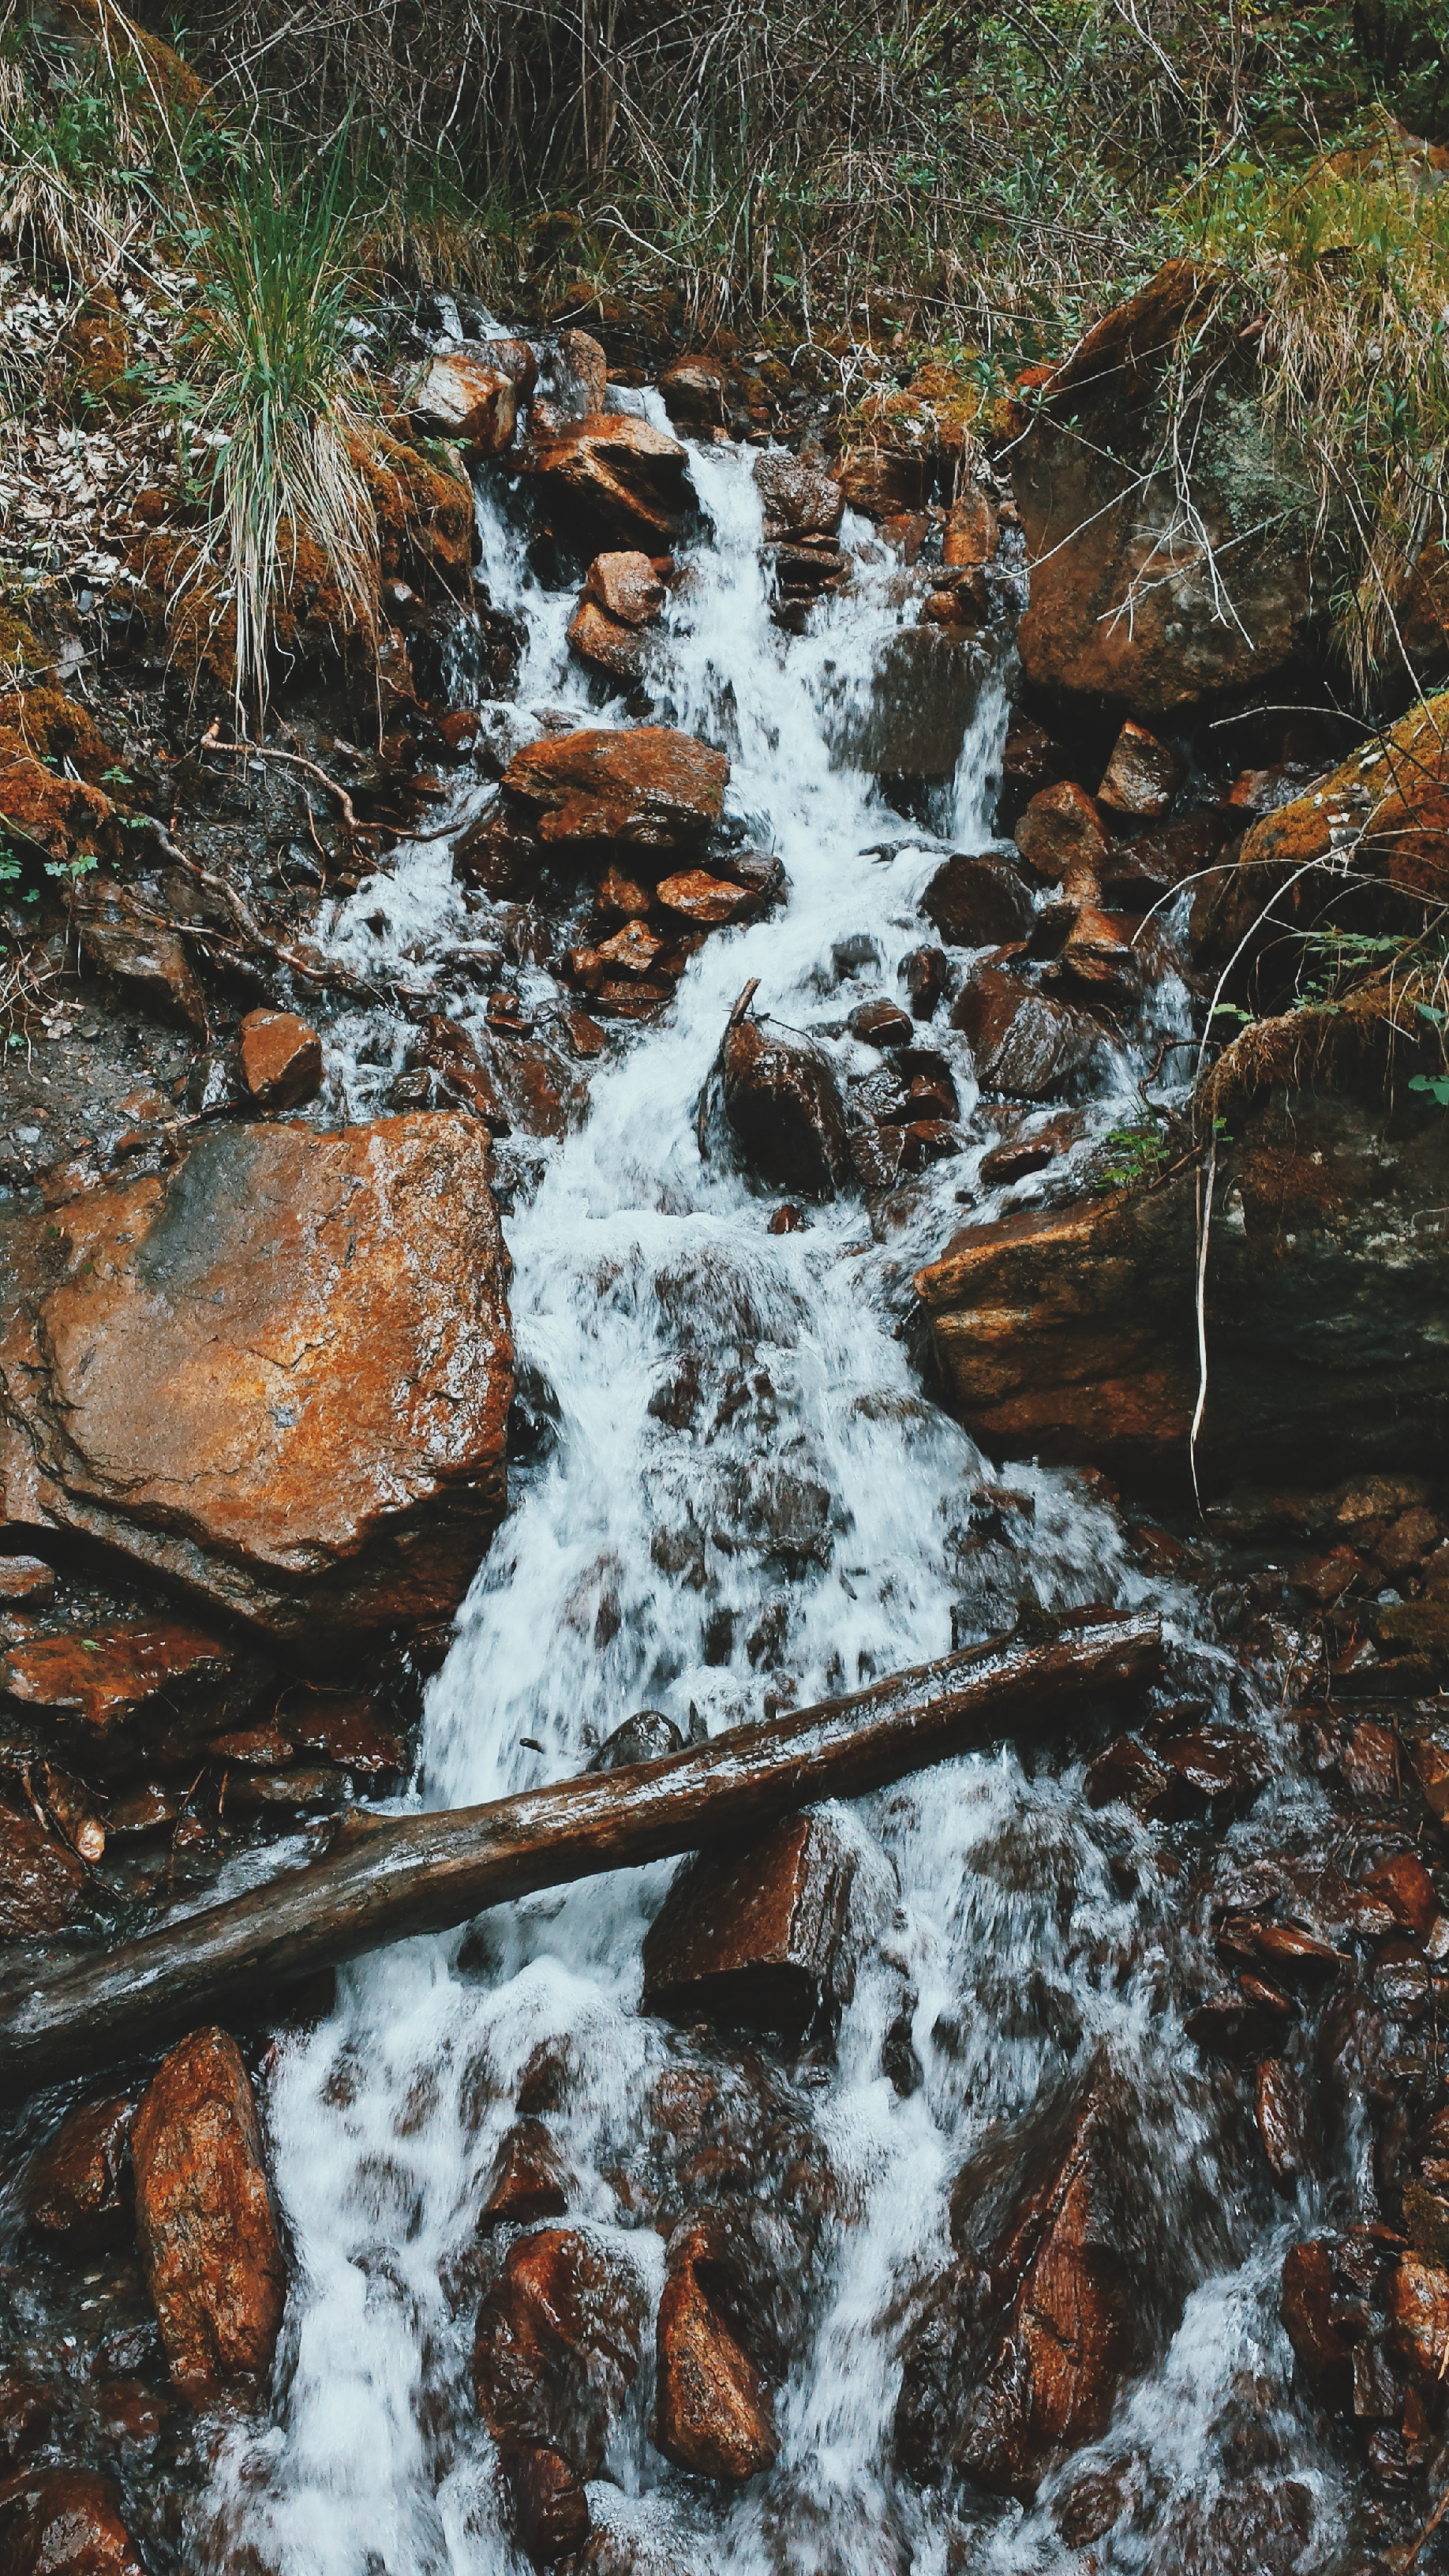
landscape, water, forest, rock, waterfall, creek, wilderness, snow, winter, trail, leaf, river, stream, autumn, rapid, season, body of water, woodland, water feature, watercourse, geological phenomenon